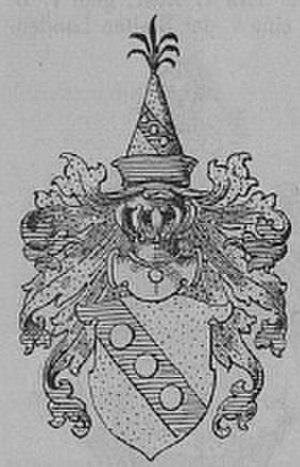
La famille Bombast von Hohenheim est une famille noble allemande du duché de Souabe, attestée à partir du XIIᵉ siècle et éteinte au milieu du XVIᵉ siècle. ; elle tire son nom du château de Hohenheim, qu’elle tenait en fief des comtes de Wurtemberg. Ses armoiries étaient blasonnées d'or à la bande d'azur à trois rondelles d'argent.